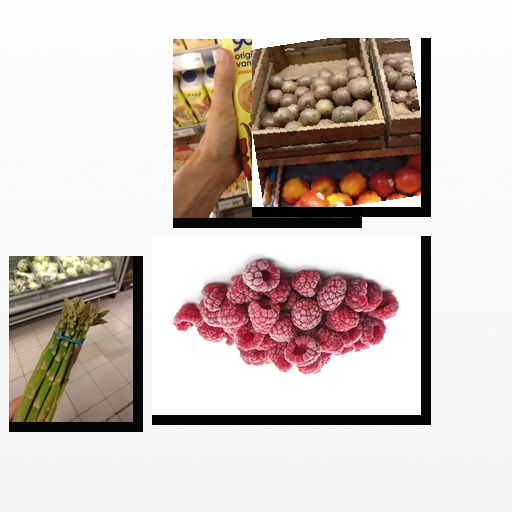
Food items: asparagus, raspberry, passion_fruit, strawberry_yoghurt